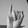
ASL letter: I